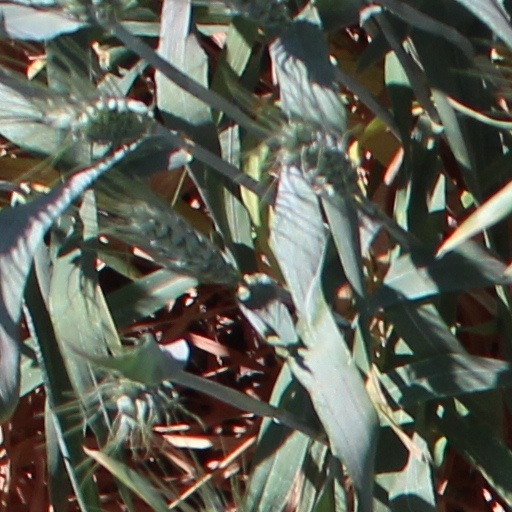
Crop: wheat